The Pickup

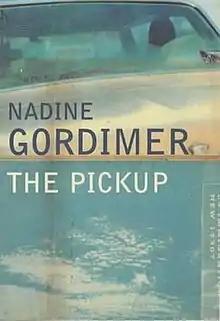
First UK edition cover

The Pickup is a 2001 novel by South African writer Nadine Gordimer. It tells the story of a couple: Julie Summers, a white woman from a financially secure family, and Abdu, an illegal Arab immigrant in South Africa. After Abdu's visa is refused, the couple returns to his unnamed homeland, where she is the alien. Her experiences and growth as an alien in another culture form the heart of the work. "The Pickup" considers the issues of displacement, alienation, and immigration, class and economic power, religious faith, and the ability of people to see and love across these divides.